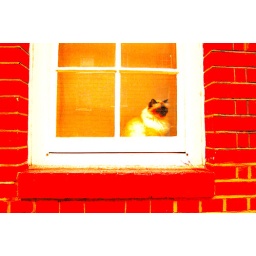
a cat sitting by the window in covent garden.